Dahlem (Berlin)

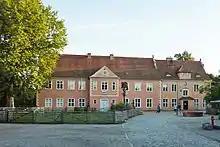
Dahlem Manor

The first written account of Dahlem dates to the year 1275. The history of the village is connected to the Dahlem Demesne ("Domäne Dahlem") first mentioned in 1450. Its estates were sold to the state of Prussia in 1841 and developed by dividing it into lots for building villas and mansions, similar to the development of the older mansion settlements of Lichterfelde West and Grunewald. The Demesne buildings today house a working farm and an agricultural open-air museum. In 1920 the village was amalgamated into Greater Berlin. From 1931 on Martin Niemöller, a leader of the Confessing Church, was pastor of the United Protestant "Sankt-Annen-Kirche" until he was arrested by the Nazis in 1937.